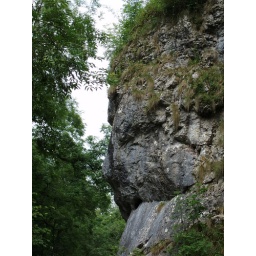
Seen from a particular angle, the face of a male lion can be seen in this rock formation